Mesa Verde National Park

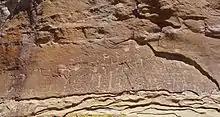
Mesa Verde's Petroglyph Point; the glyphs represent (top; from right to left) the Eagle, Mountain Sheep, Parrot, Horned Toad, and Mountain Lion clans, and the Ancestral Puebloans (bottom).

Starting in the 6th century, the farmers living in central Mesa Verde cultivated corn, beans, squash, and gourds. The combination of corn and beans provided the Puebloans with the amino acids of a complete protein. When conditions were good, of land would provide enough food for a family of three or four individuals for one year, providing they supplemented with game and wild plants. As Puebloans increasingly relied on corn as a dietary staple, the success or failure of crop yields factored heavily into their lives. The mesa tilts slightly to the south, which increased its exposure to the sun. Before the introduction of pottery, foods were baked, roasted, and parched. Hot rocks dropped into containers could bring water to a brief boil, but because beans must be boiled for an hour or more their use was not widespread until after pottery had disseminated throughout the region. With the increased availability of ceramics after 600, beans became much easier to cook. This provided a high quality protein that reduced reliance on hunting. It also aided corn cultivation, as legumes add much needed nutrients to soils they are grown in, which likely increased corn yields.